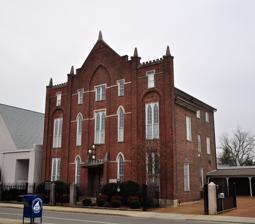
Building: Hiram Masonic Lodge No. 7
Country: United States of America
Year built: 1823
United States historic place Hiram Masonic Lodge No. 7 U.S. National Register of Historic Places U.S. National Historic Landmark Hiram Masonic Lodge No. 7, March 2014. Show map of Tennessee Show map of the United States Location 115 S. 2nd Ave. South, Franklin, Tennessee Coordinates 35°55′31″N 86°52′1″W / 35.92528°N 86.86694°W / 35.92528; -86.86694 Area less than one acre Built 1823 ( 1823 ) Architectural style Gothic Revival NRHP reference No. 73001859 Significant dates Added to NRHP November 7, 1973 Designated NHL November 7, 1973 The Masonic Hall of Hiram Masonic Lodge No. 7 is a historic Gothic revival building on South 2nd Avenue in Franklin, Tennessee .  Constructed in 1823, it is the oldest public building in Franklin.  It is nationally significant as the site of negotiations leading to the Treaty of Franklin , the first Indian removal treaty agreed after passage of the 1830 Indian Removal Act .  It was declared a National Historic Landmark in 1973. It continues to serve the local Masonic lodge. Description and history The Hiram Masonic Lodge was the first three-story building constructed west of the Allegheny Mountains . It is located in downtown Franklin, on the east side of 2nd Avenue South, between Main and Church Streets.  It is a three-story brick building with Gothic Revival features. The front facade is five bays wide, with a false front extending above the gabled roof to a crenellated parapet with pyramid-topped posts and a central gable.  Windows on the facade are narrow lancet-arches, set in two-story round-arch panels in the outer bays, and in a lancet-arched bay in the center.  The interior has large meeting spaces on the first two floors and offices and a meeting room styled for the York Rite on the third floor. The building houses Hiram Lodge No. 7, founded in 1809.  It was built in 1823, and is the oldest public building in Franklin and the oldest Masonic Hall in continuous use in Tennessee. In 1830, it was the site of negotiations between the Chickasaw Indians and a commission headed by President Andrew Jackson , which resulted in the Treaty of Franklin .  This treaty, the first of the Indian removal agreements made in the wake of the 1830 Indian Removal Act , called for the Chickasaw to sell their lands and move west to today's Oklahoma .  The treaty was never ratified, and the Chickasaw were later forced into the Treaty of Pontotoc Creek . During the American Civil War , the building was used as a hospital for wounded Union soldiers after the Battle of Franklin . See also List of National Historic Landmarks in Tennessee National Register of Historic Places listings in Williamson County, Tennessee References